José Humberto Quintero Parra

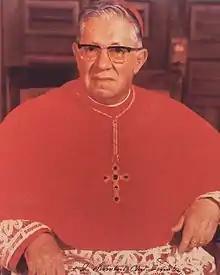
The cardinal circa 1961.

José Humberto Quintero Parra (September 22, 1902 – July 8, 1984) was the first Venezuelan Cardinal of the Roman Catholic Church. He served as Archbishop of Caracas from 1960 to 1980, and was elevated to the cardinalate in 1961.